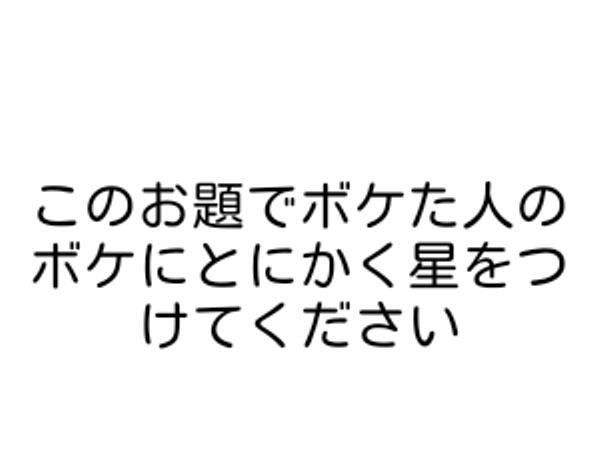
回答: これで殿堂入り...なのか?